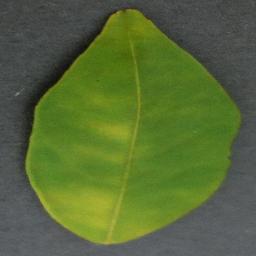
Label: Orange___Haunglongbing_(Citrus_greening)